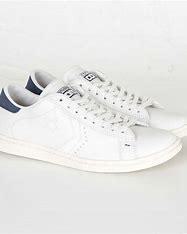
Brand: Converse
Model: Pro Leather